Question: Please indicate a possible affordance area of the bench that can be used for sitting on
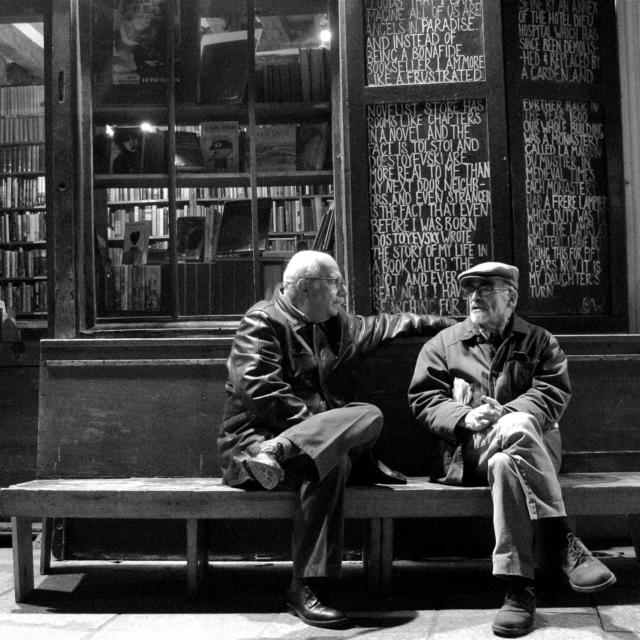
Answer: [388.274, 470.098, 636.352, 493.029]